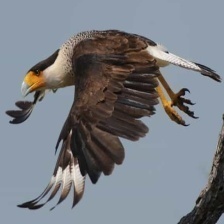
Species: CRESTED CARACARA
Scientific name: CARACARA CHERIWAY